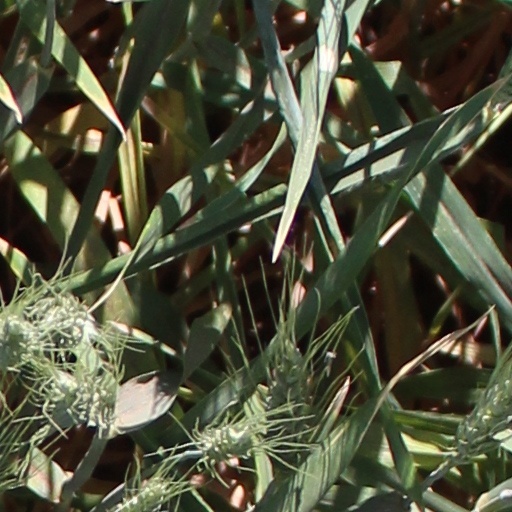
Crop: wheat